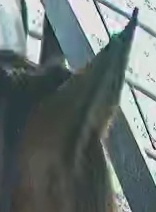
Face region: ears (position_of_ears)
Pain indicator: not_present